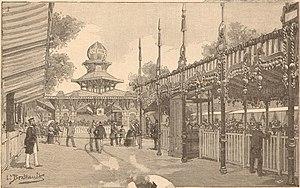
Chemin de Fer-Tramway Decauville de l'Exposition Universelle Paris 1889
Le chemin de fer intérieur de l'Exposition universelle de 1889, était un chemin de fer à voie étroite Decauville d'une longueur de trois kilomètres, utilisé lors de l'Exposition Universelle de Paris du 6 mai au 31 octobre 1889 ; il partait de l'esplanade des Invalides pour rejoindre l'avenue de Suffren.